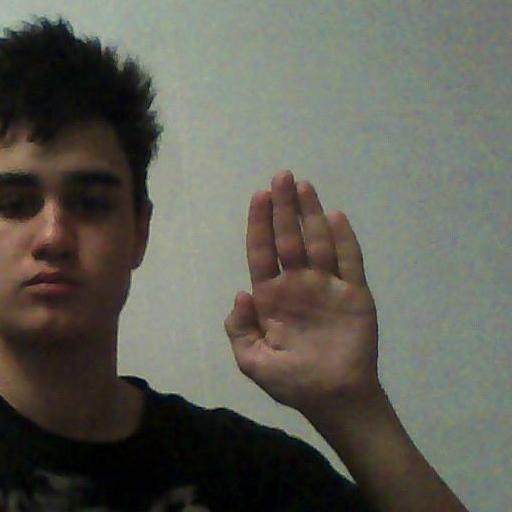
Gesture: stop